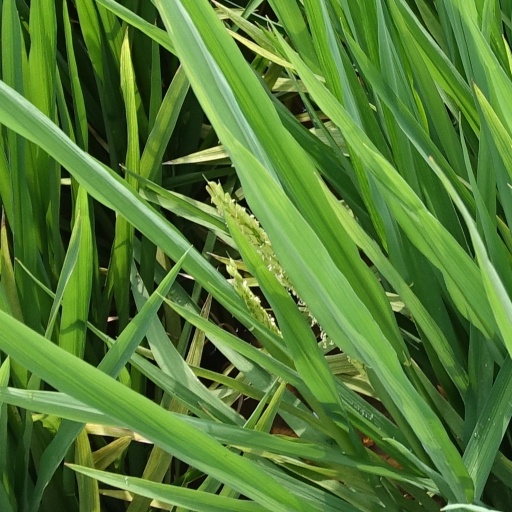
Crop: rice